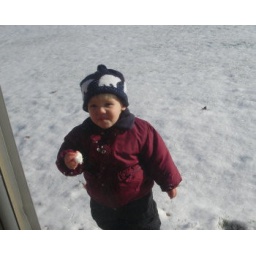
Jackson playing in the snow outside of the window wall in Gretchen's room.